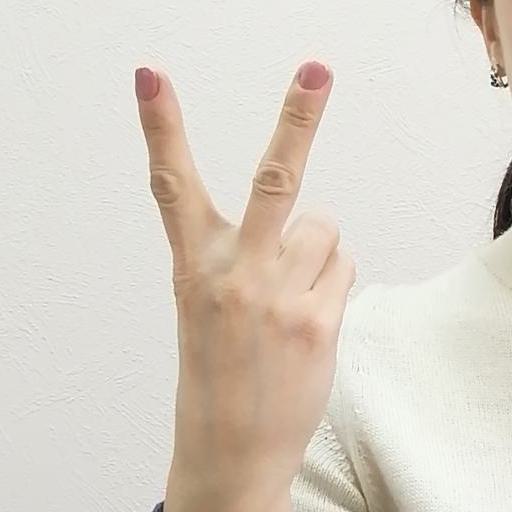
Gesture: peace_inverted